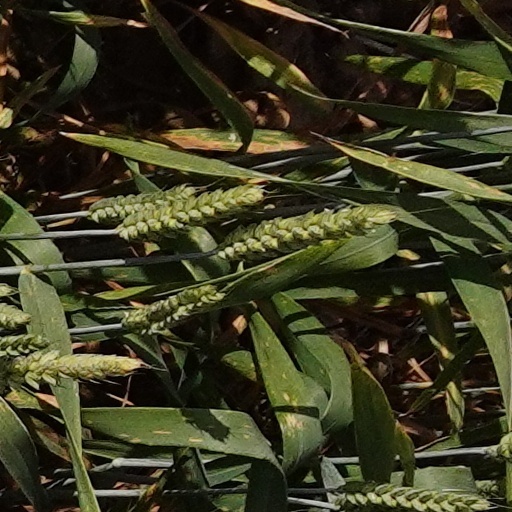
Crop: wheat